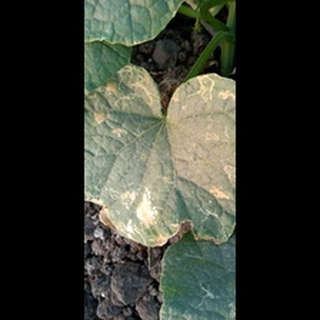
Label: diseased_cucumber